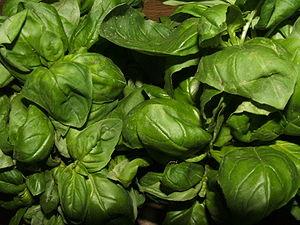
Pra' est un quartier de Gênes situé à l'ouest de l'agglomération.